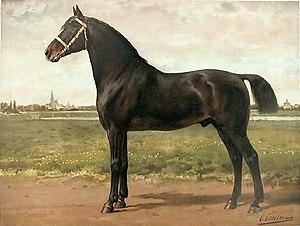
Le Groningen est une race chevaline demi-sang originaire de la province du même nom aux Pays-Bas. Issu de croisements entre races locales et chevaux Frison et Oldenbourg, il est à l'origine élevé pour la traction. C'est un cheval compact et puissant au tempérament calme, qui présente des allures cadencées même si un peu lentes. Il est prédisposé à la discipline de l'attelage, mais il fait également un bon cheval de selle rustique. La race est rare, peu diffusée, et ce même dans son pays d'origine.
Un KWPN, parfois désigné par le nom obsolète de Hollandais sang chaud, est un cheval de sport inscrit dans le stud-book de même sigle, le Koninklijk Warmbloed Paardenstamboek Nederland, aux Pays-Bas. Le KWPN est issu de croisements entre le Gelderland, le Groningue et le Pur-sang, avec l'apport de chevaux français et allemands. L'objectif initial est d'associer la force du Gederland et du Groningue aux caractéristiques des chevaux proches du sang. Comme de nombreux autres chevaux de sport, il ne répond plus à la définition de race depuis l'ouverture du stud-book aux apports de sang étrangers.